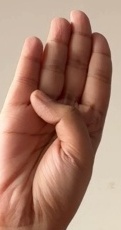
ASL sign: B